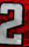
Number: 2